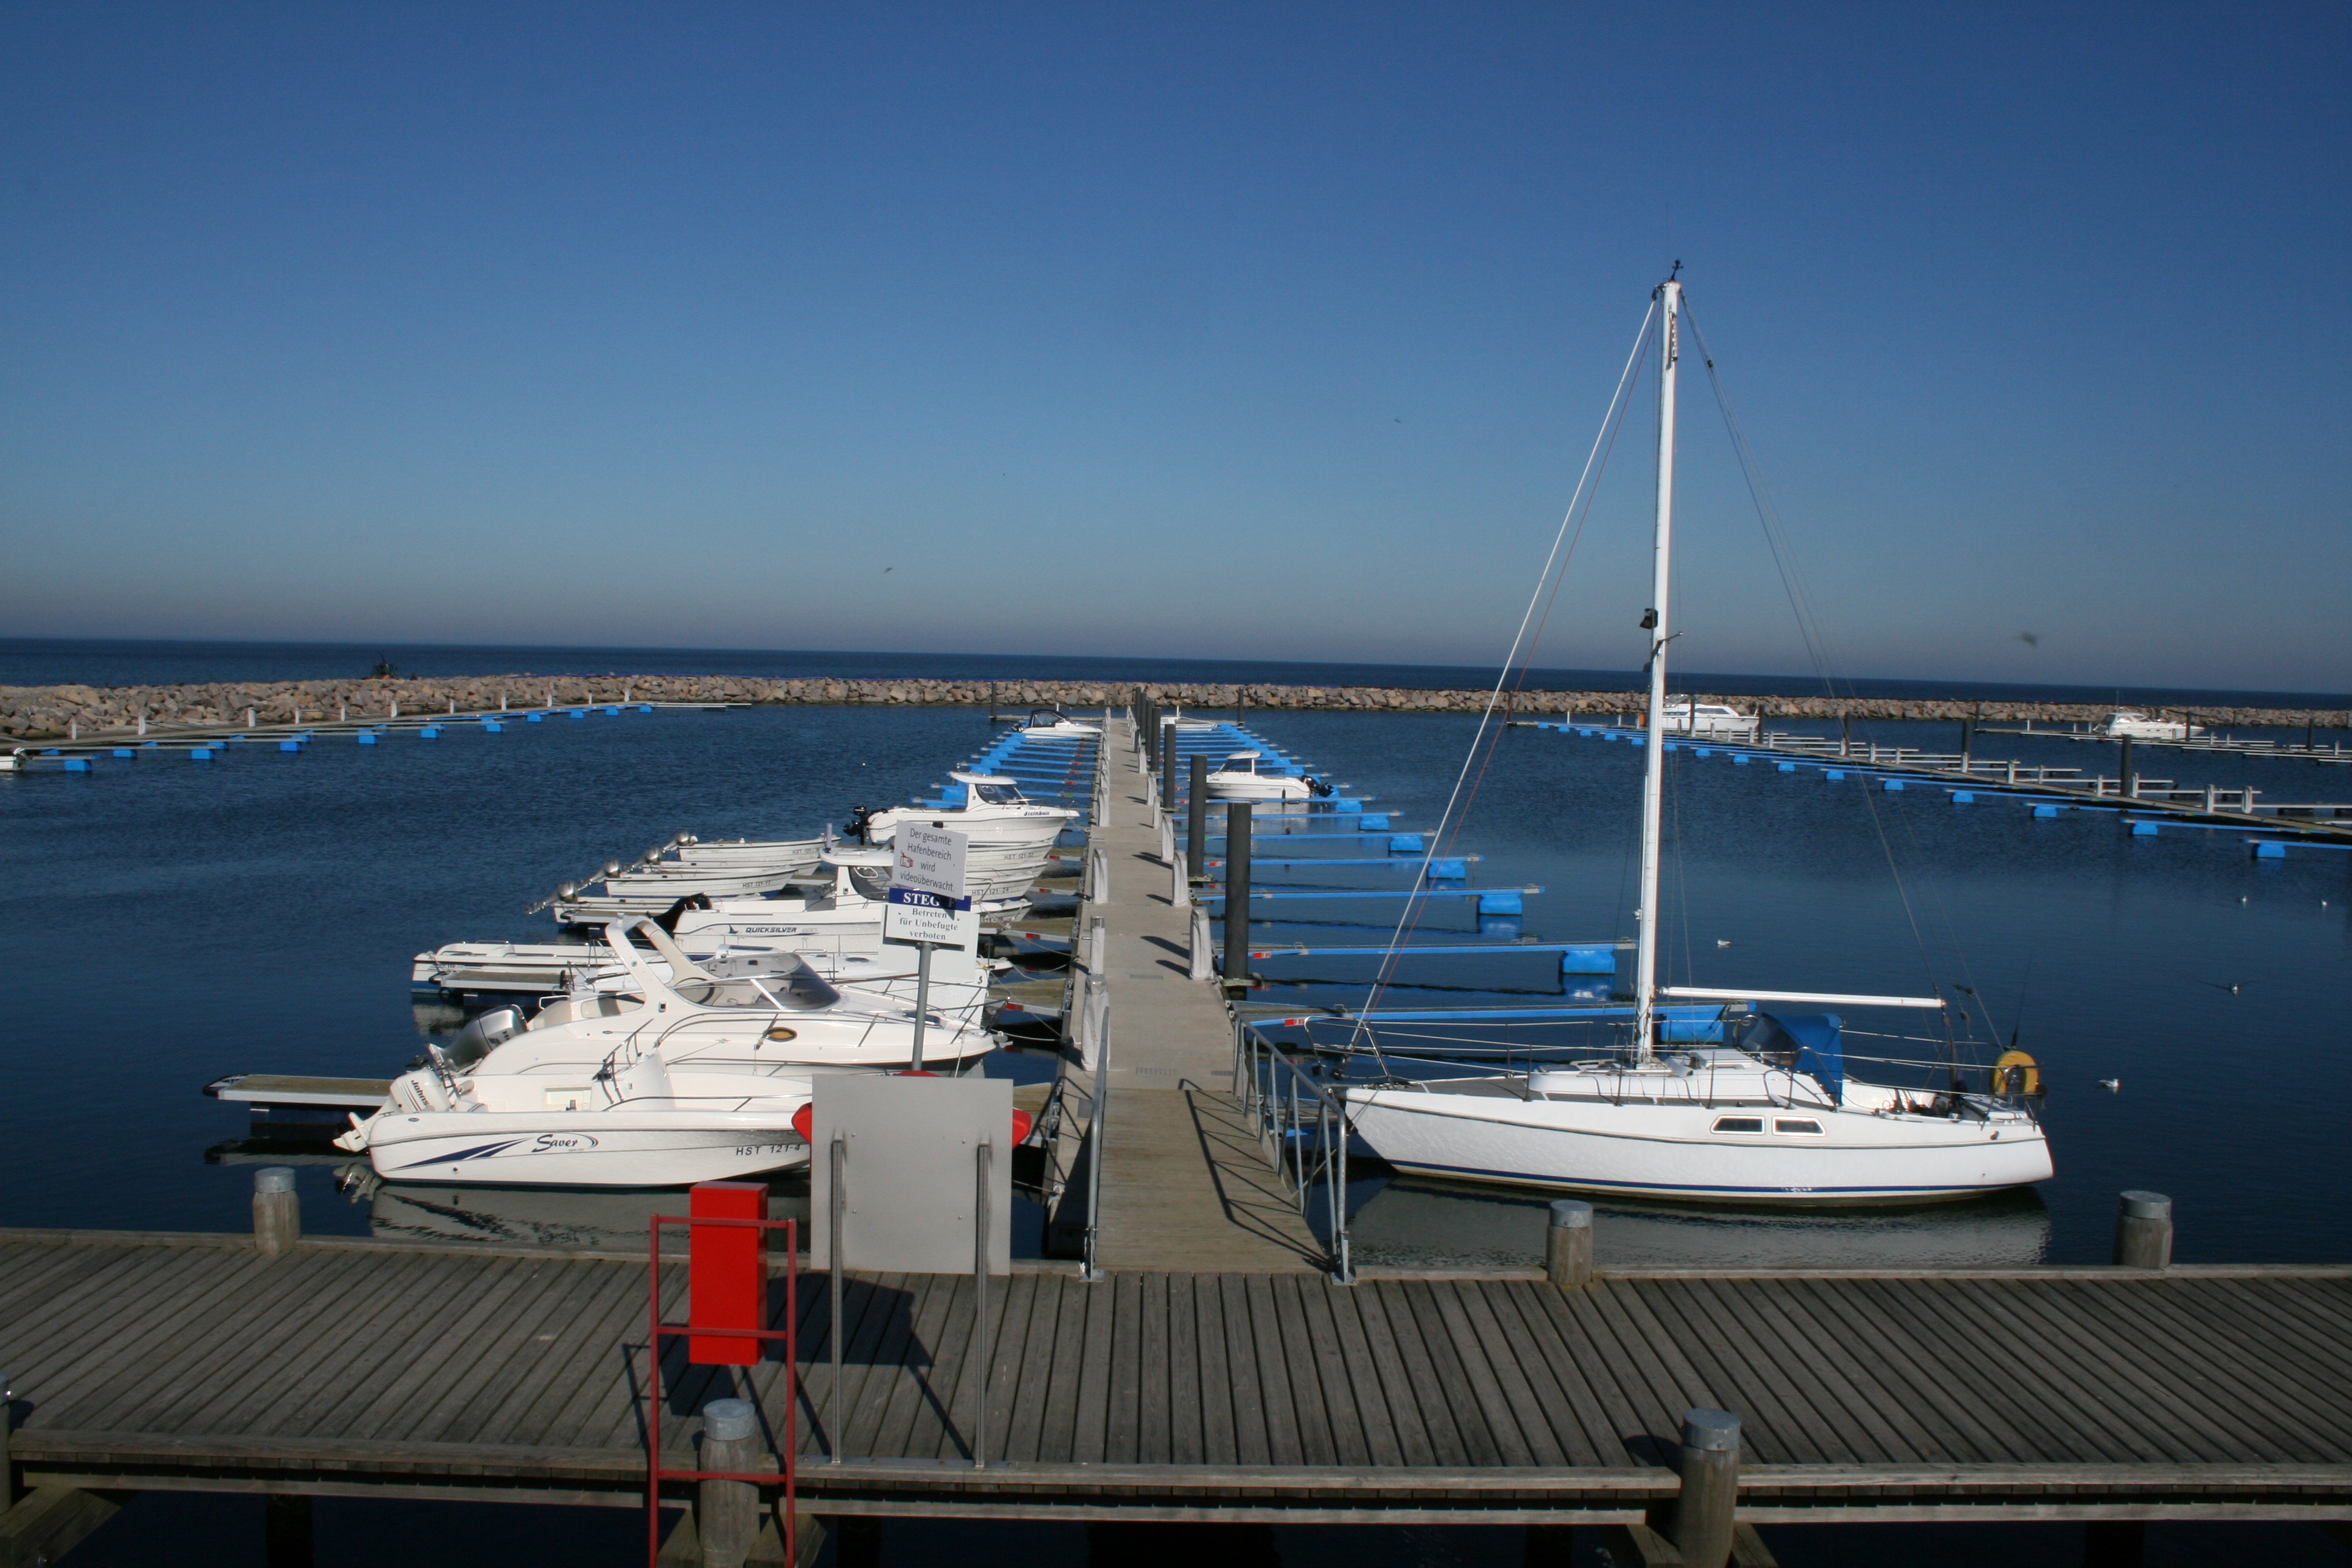
sea, coast, water, ocean, dock, sky, boat, lake, ship, boot, web, vehicle, yacht, harbor, marina, port, jetty, watercraft, sailing boat, baltic sea, passenger ship, sailing mast, luxury yacht